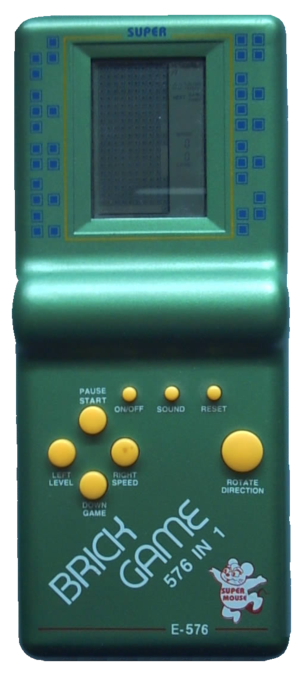
Un jeu électronique, ou jeu électronique de poche et jeu électronique portable, est un petit appareil électronique destiné à la pratique du jeu vidéo. Il peut s’agir d’un jeu avec des mécanismes originaux ou de l’adaptation en jeu vidéo d’un jeu solitaire ou de société ou encore d’une version miniaturisée d’un autre jeu vidéo. Il se rapproche parfois des caractéristiques d'une console portable, bien qu'il soit généralement rudimentaire sur le plan technologique. Un tel appareil est conçu pour ne faire fonctionner qu'un nombre limité de jeux, si ce n'est qu'un seul jeu.